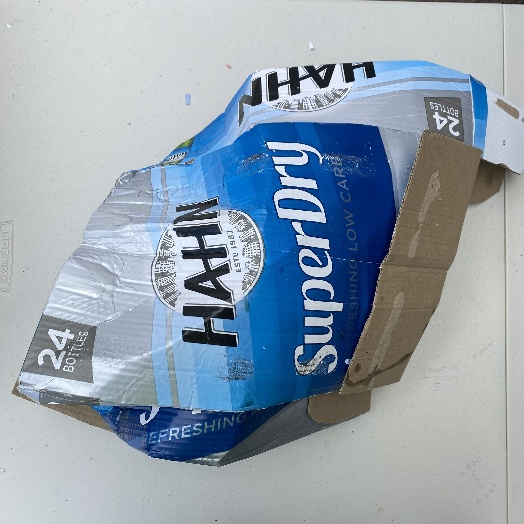
Label: Cardboard